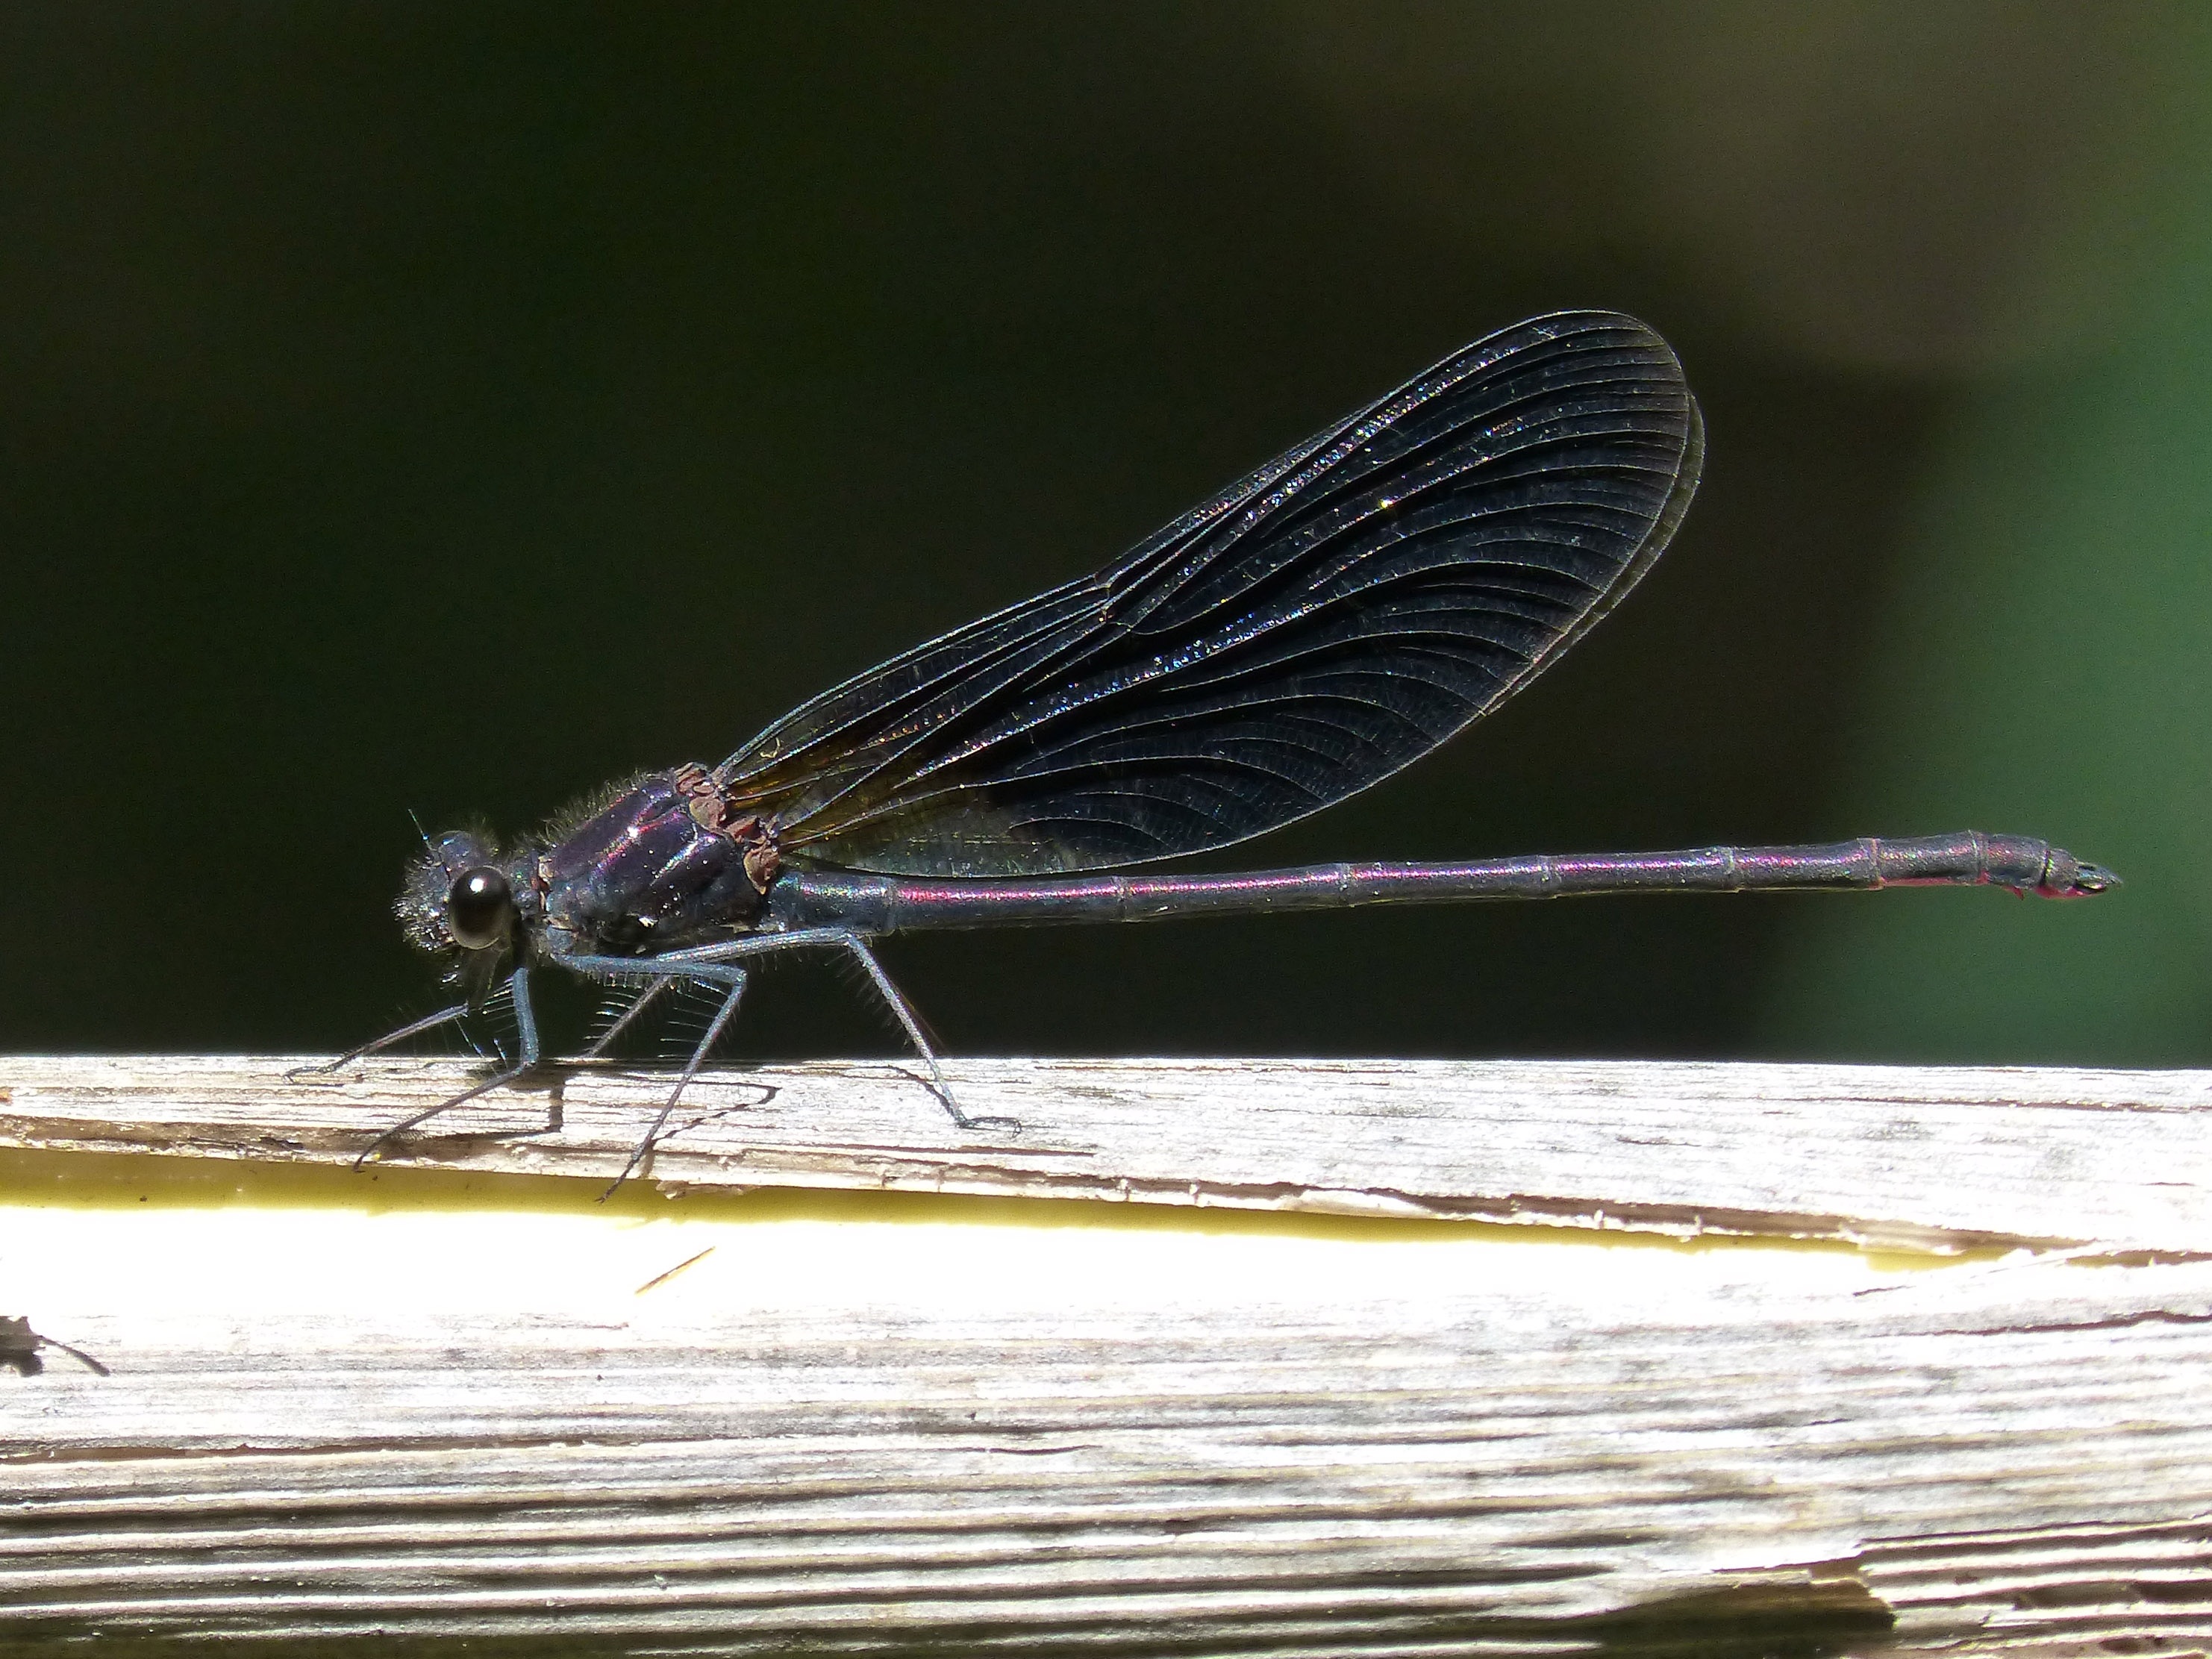
wing, fly, insect, fauna, invertebrate, close up, dragonfly, wetland, cane, pest, damselfly, macro photography, arthropod, winged insect, black dragonfly, calopteryx haemorrhoidalis, dragonflies and damseflies, lycaenid, net winged insects